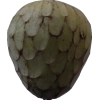
Label: cherimoya